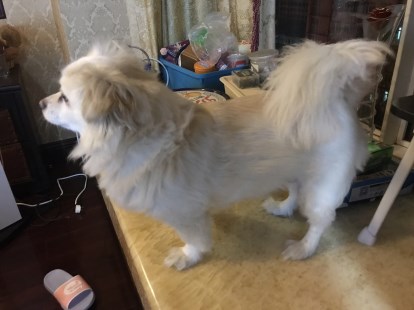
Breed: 480-n000125-Pekinese